E. E. Fresson

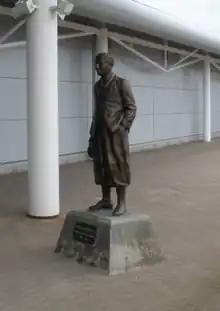
Fresson statue at Inverness Airport

Captain Ernest Edmund Fresson, (20 September 1891 – 25 September 1963) was a British engineer and aviation pioneer.